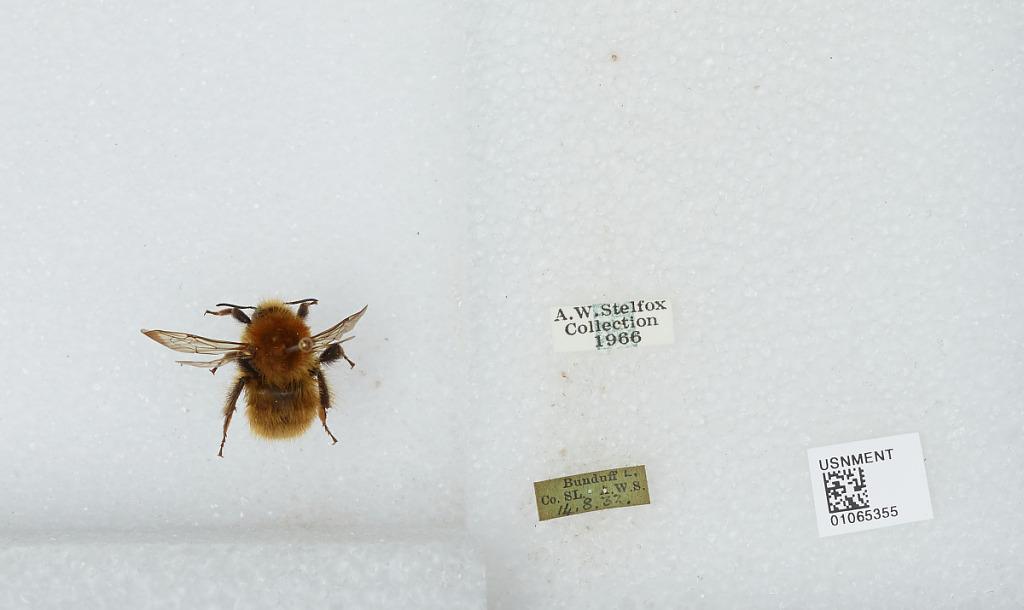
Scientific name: Bombus sp.
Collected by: A. Stelfox
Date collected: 1932-8-14
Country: Ireland
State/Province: Sligo
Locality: Bunduff Lough
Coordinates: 54.4486, -8.4386